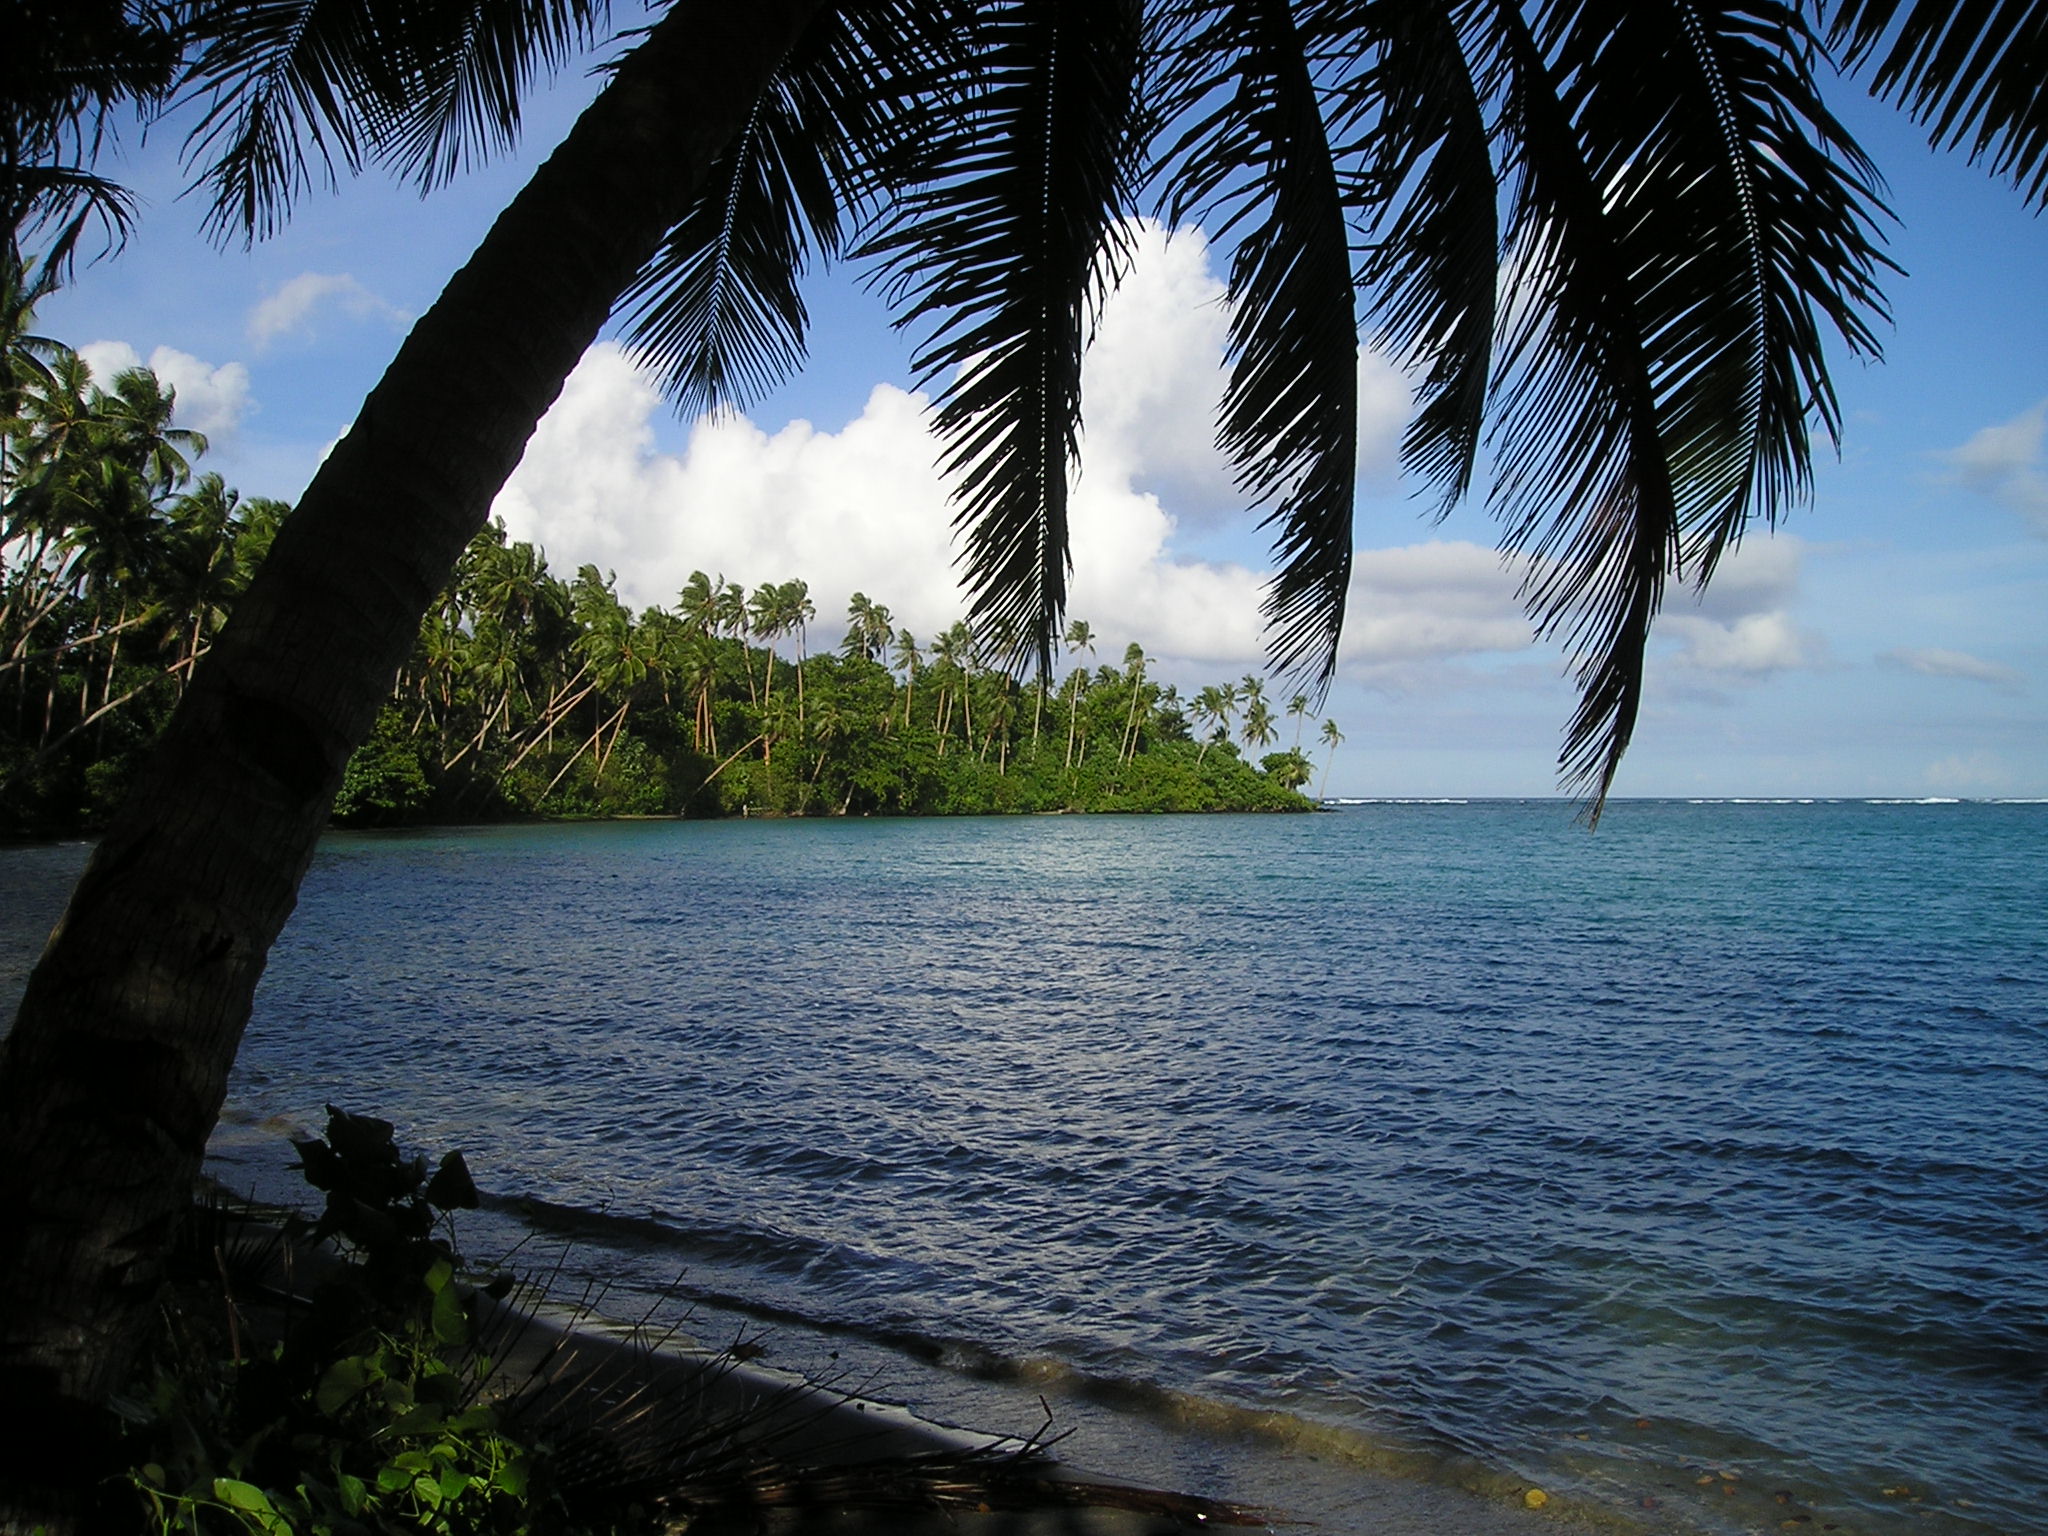
beach, sea, coast, tree, water, nature, ocean, plant, sunlight, shore, lake, vacation, reflection, palm, bay, island, body of water, exotic, tropics, south sea, woody plant, arecales, palm family, samoa